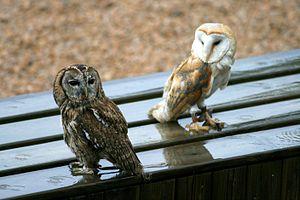
Deux chouettes